Hamworthy railway station

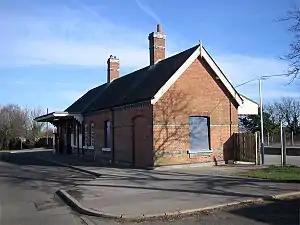
Station building

Hamworthy railway station serves Hamworthy, an area of Poole in Dorset, England. It is a stop on the South West Main Line, located down the line from .